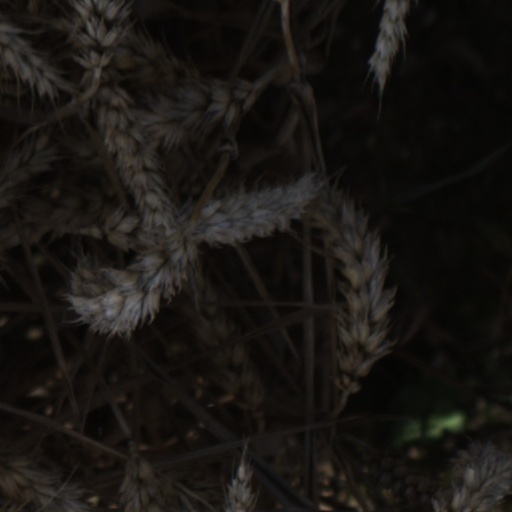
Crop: wheat